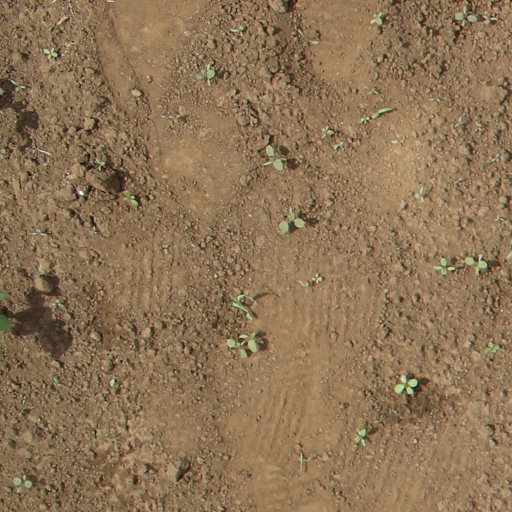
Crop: soybean